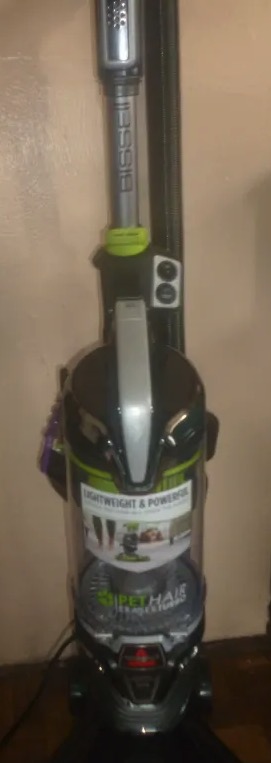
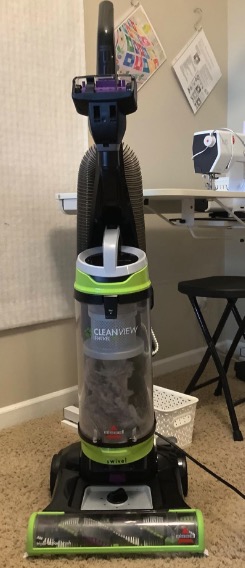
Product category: items_vacuum
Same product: no